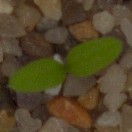
Label: common_chickweed